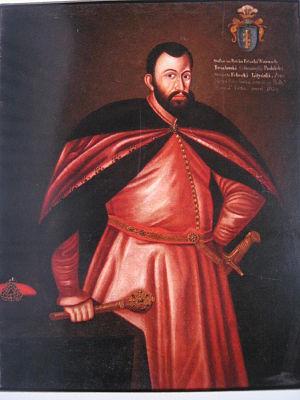
La famille Potocki fait partie des grandes familles aristocratiques polonaises. Elle est originaire de Potok, près de Jędrzejów. Sa première mention, sans que son emblème soit nommé, date de 1236.